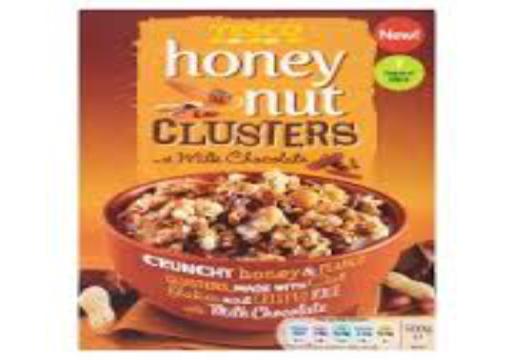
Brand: Honey Nut Clusters
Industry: Food